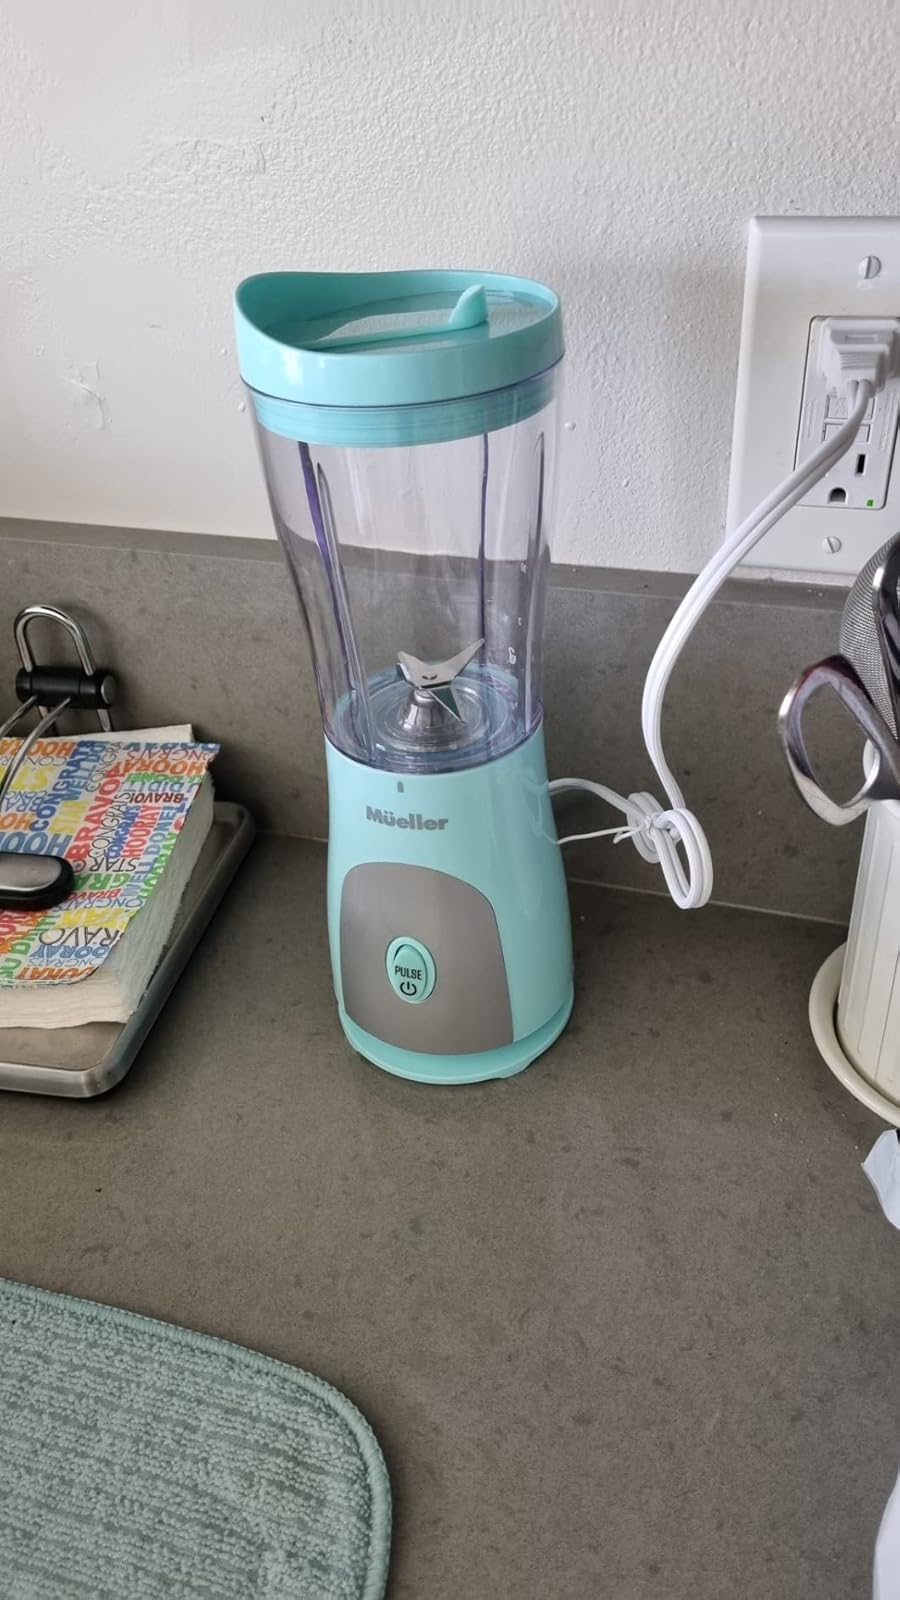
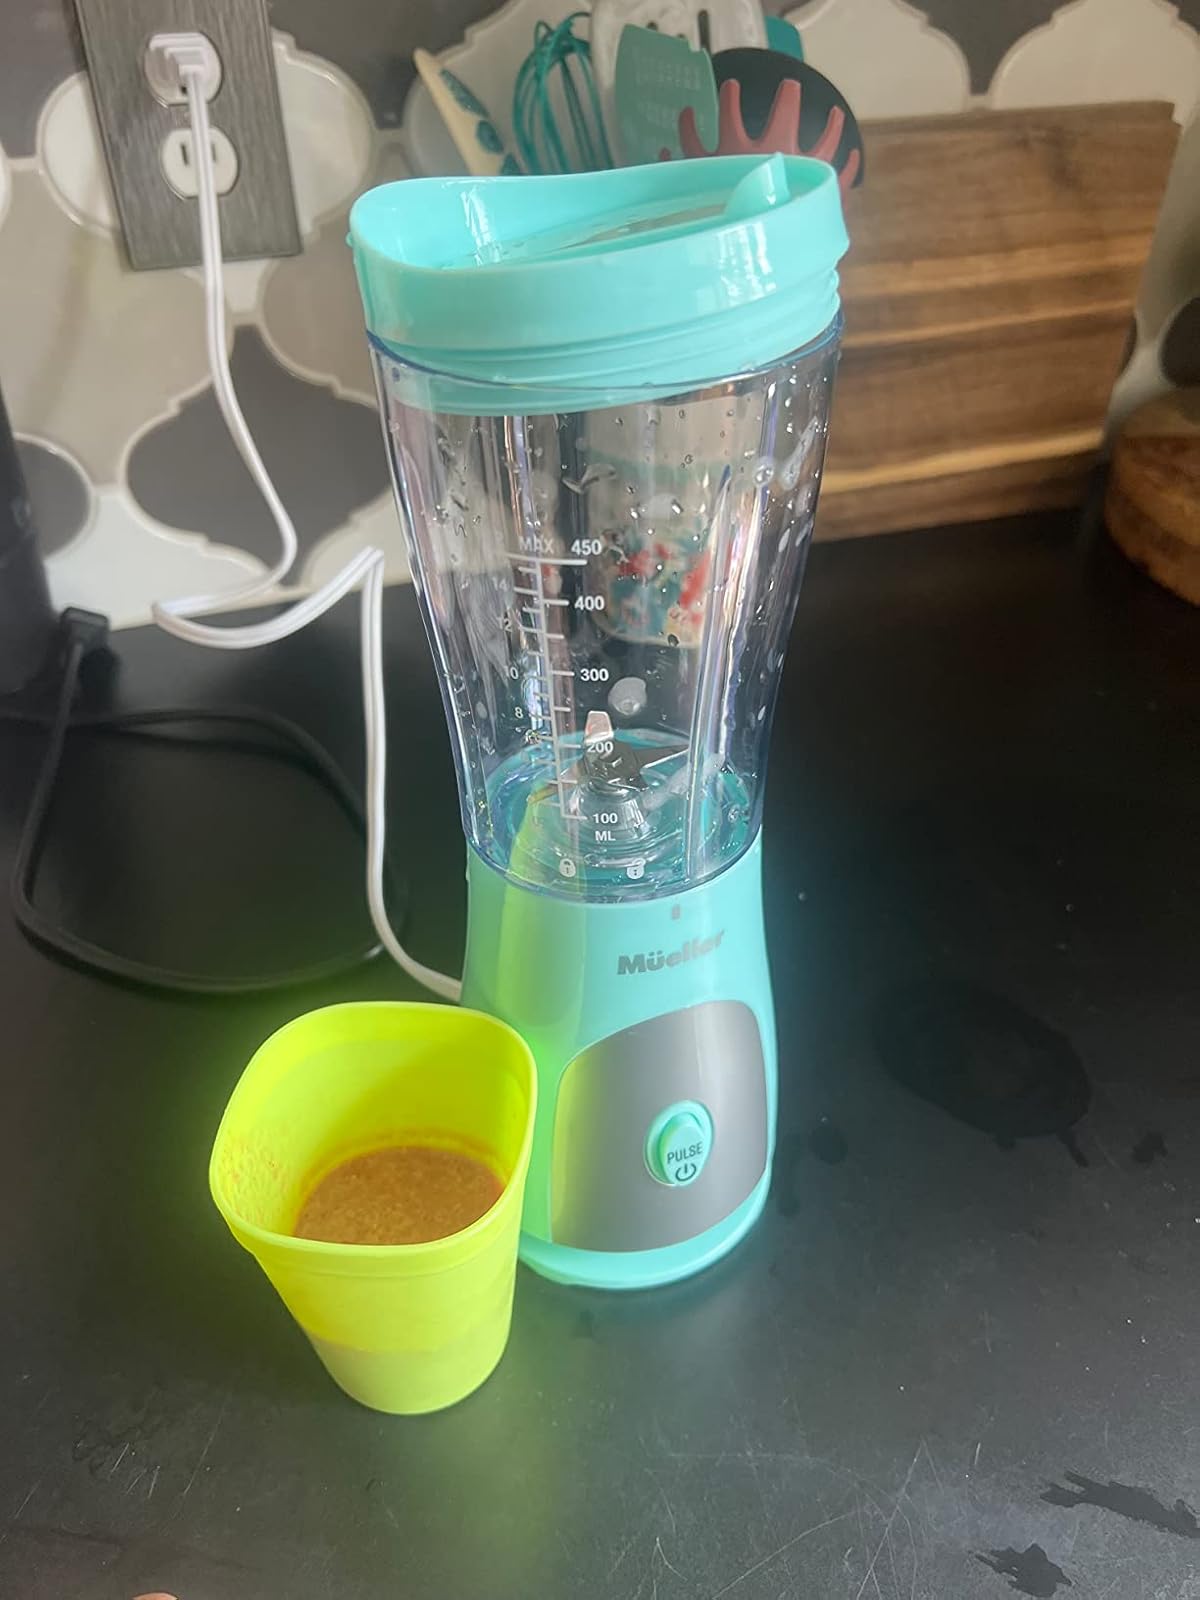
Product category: items_blender
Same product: yes